Washington County Museum of Fine Arts

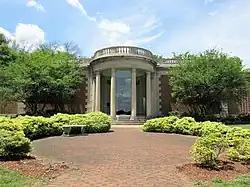
Washington County Museum of Fine Arts in Hagerstown City Park.

Washington County Museum of Fine Arts (WCMFA) is an art museum located in Hagerstown, Maryland, United States. The building is located off Park Circle and serves as a centerpiece in Hagerstown City Park. The museum was donated in 1929, by Mr. and Mrs. William Singer, Jr. It was completed in 1931, and two wings were added in 1949. The museum provides residents and visitors with access to a nationally recognized permanent collection and a rotating schedule of exhibitions, musical concerts, lectures, films, art classes and special events for children and adults throughout the year. The collections include 19th & early 20th Century American Art, Old Masters, and Decorative art.